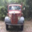
Label: truck